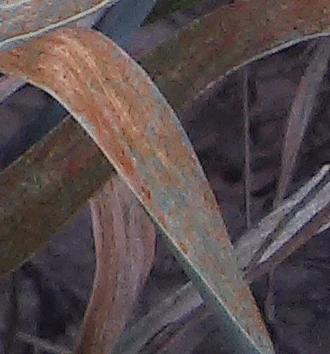
Label: Wheat___Brown_Rust